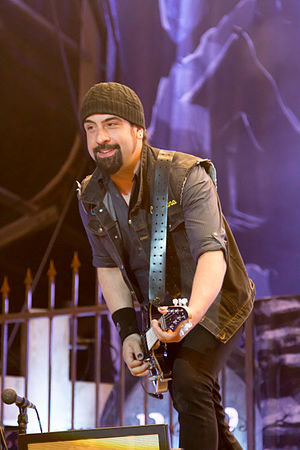
Rob Caggiano
Rob Caggiano til Nova Rock 2014.
Robert Caggiano er en amerikansk guitarist og producer og nuværende lead guitarist i den dansk metalband Volbeat. Caggiano har tidligere været lead guitarist i heavy metalbandet Anthrax.